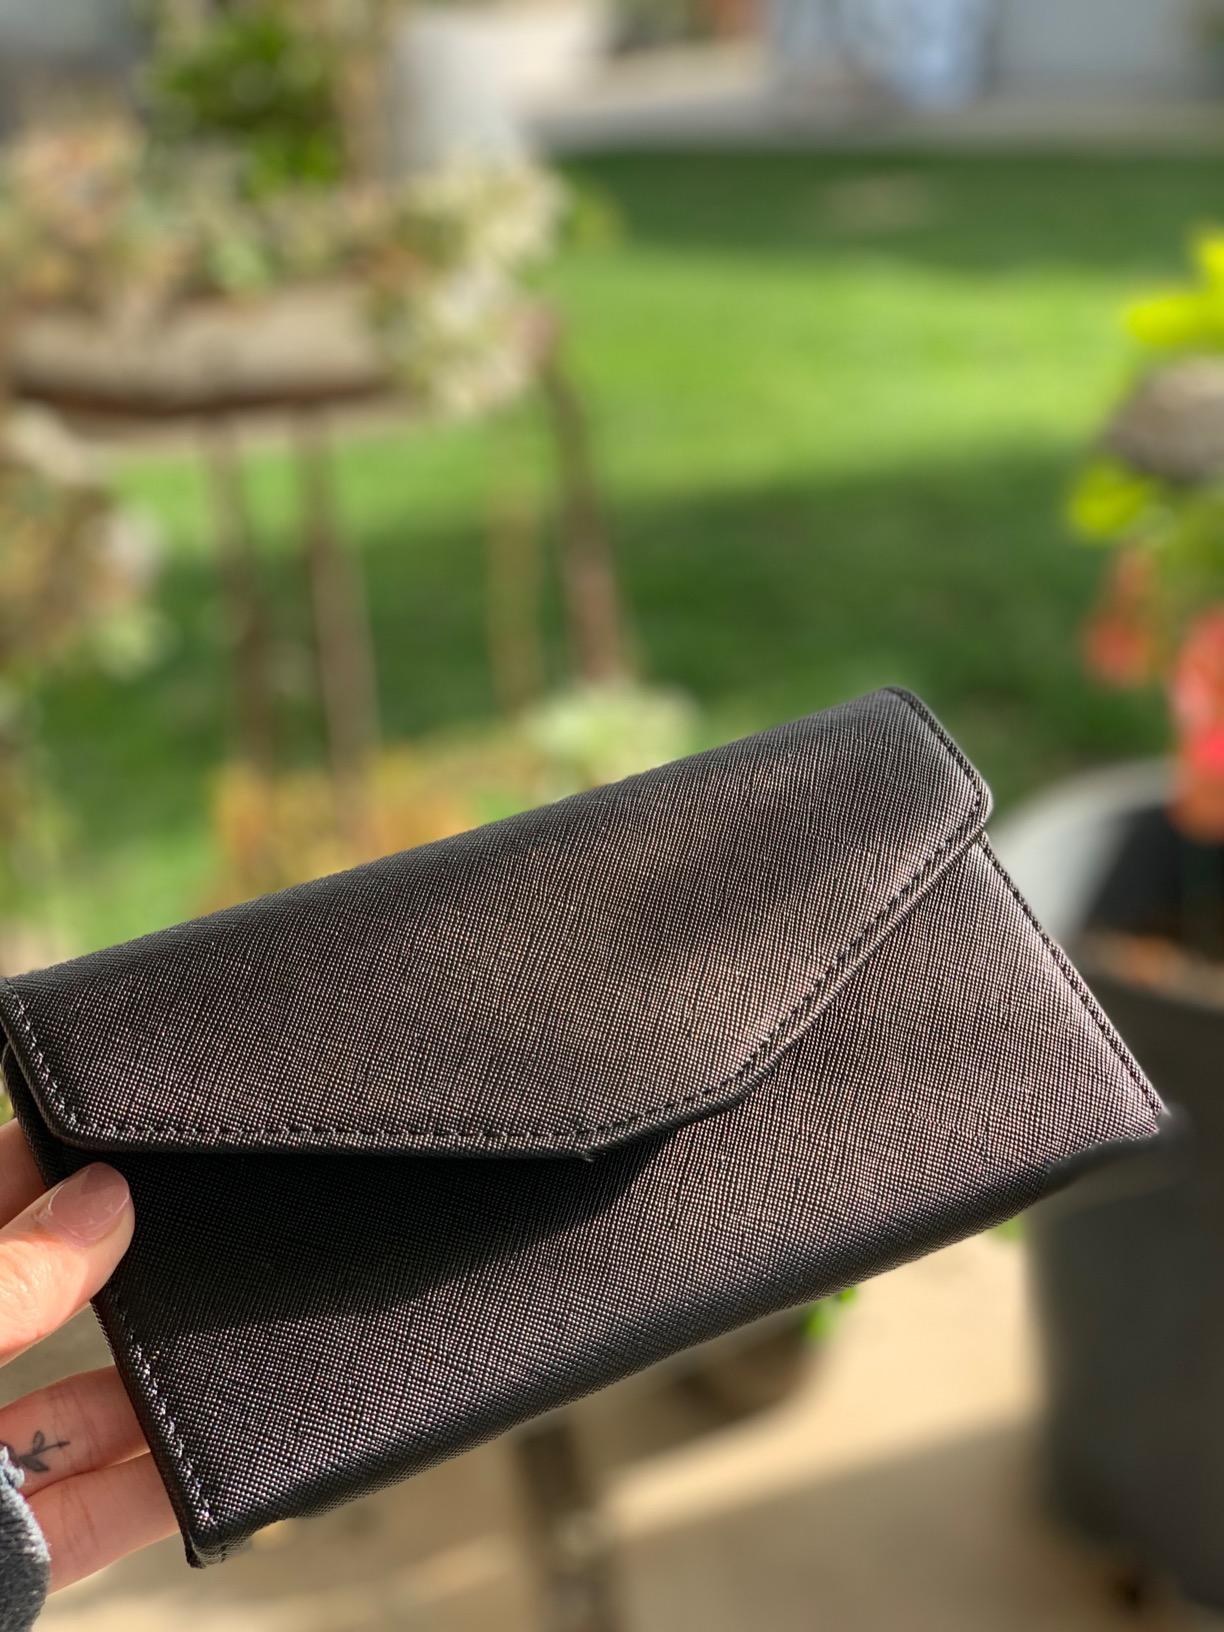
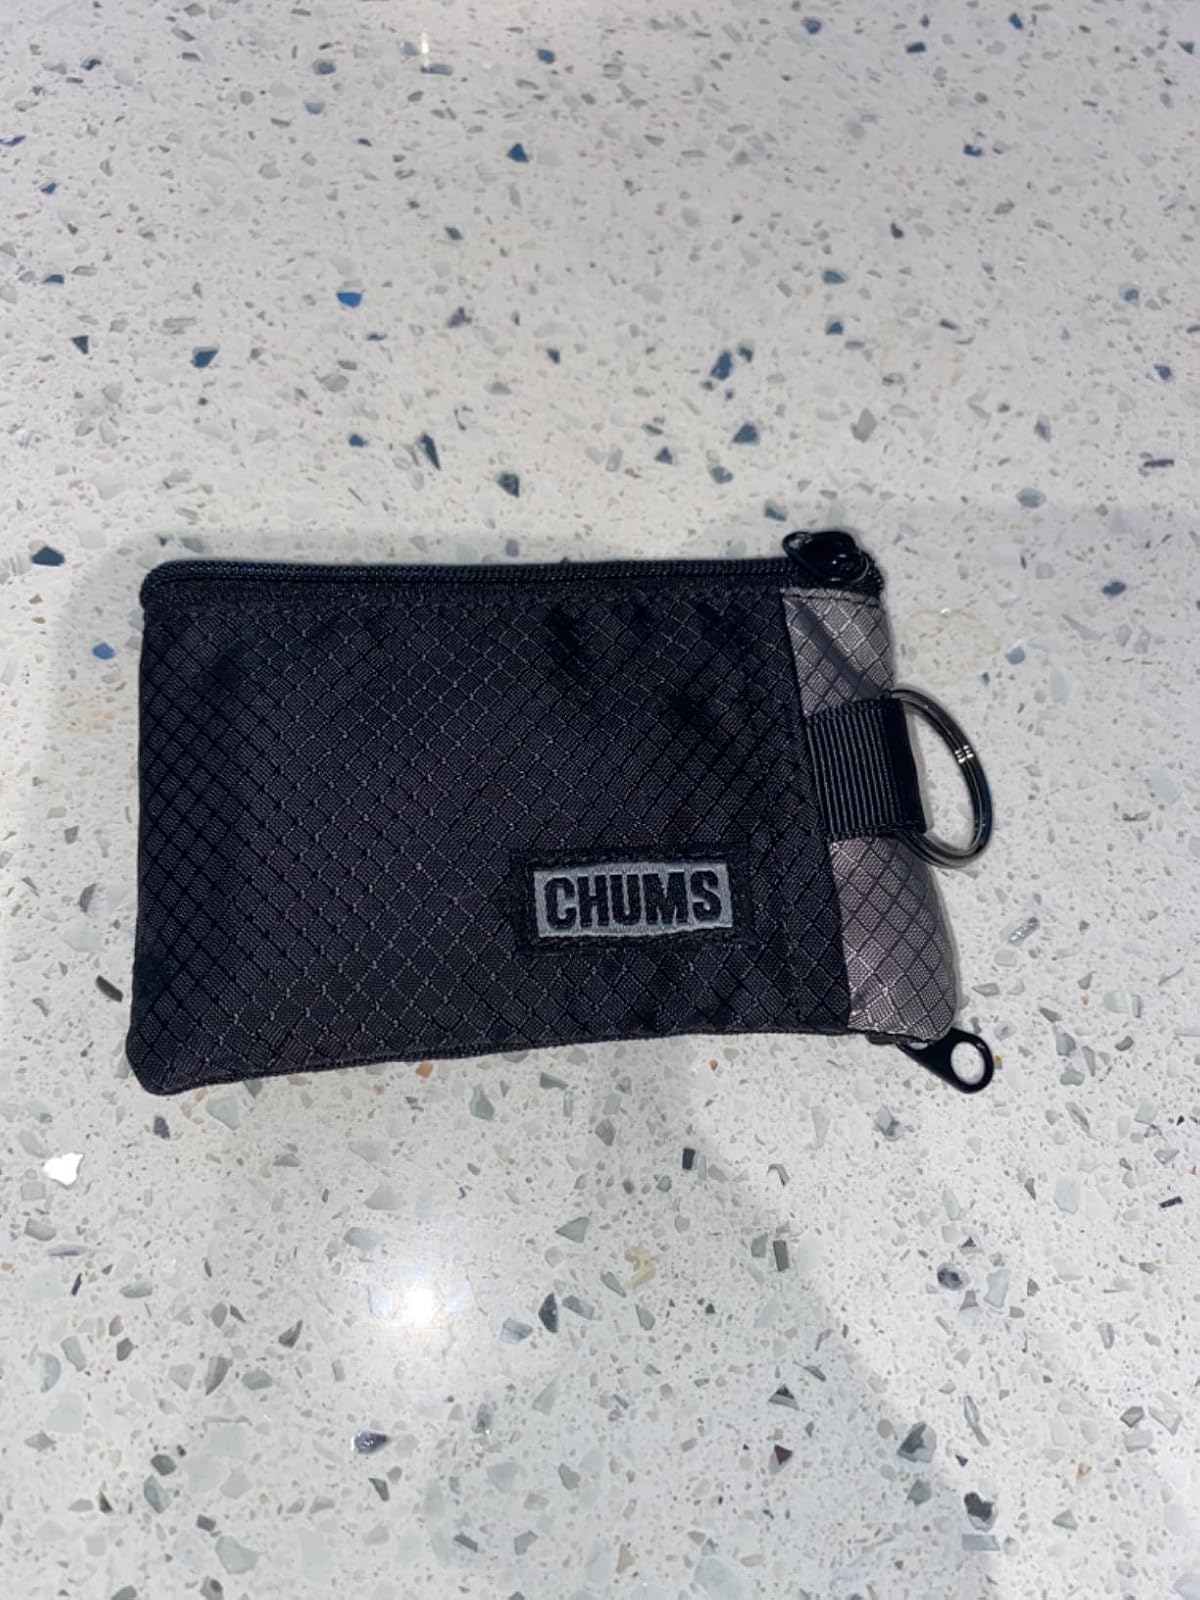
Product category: accessories_wallet
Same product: no